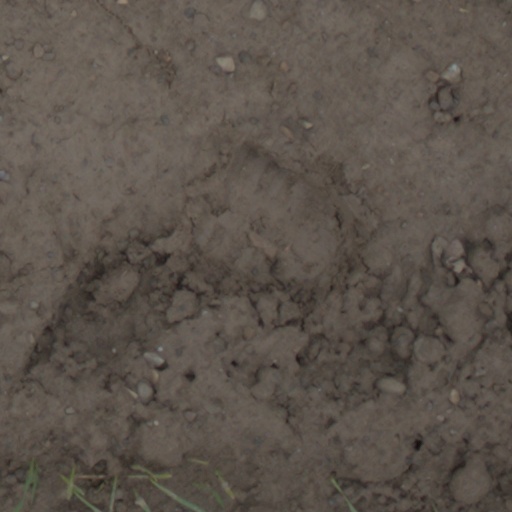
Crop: wheat